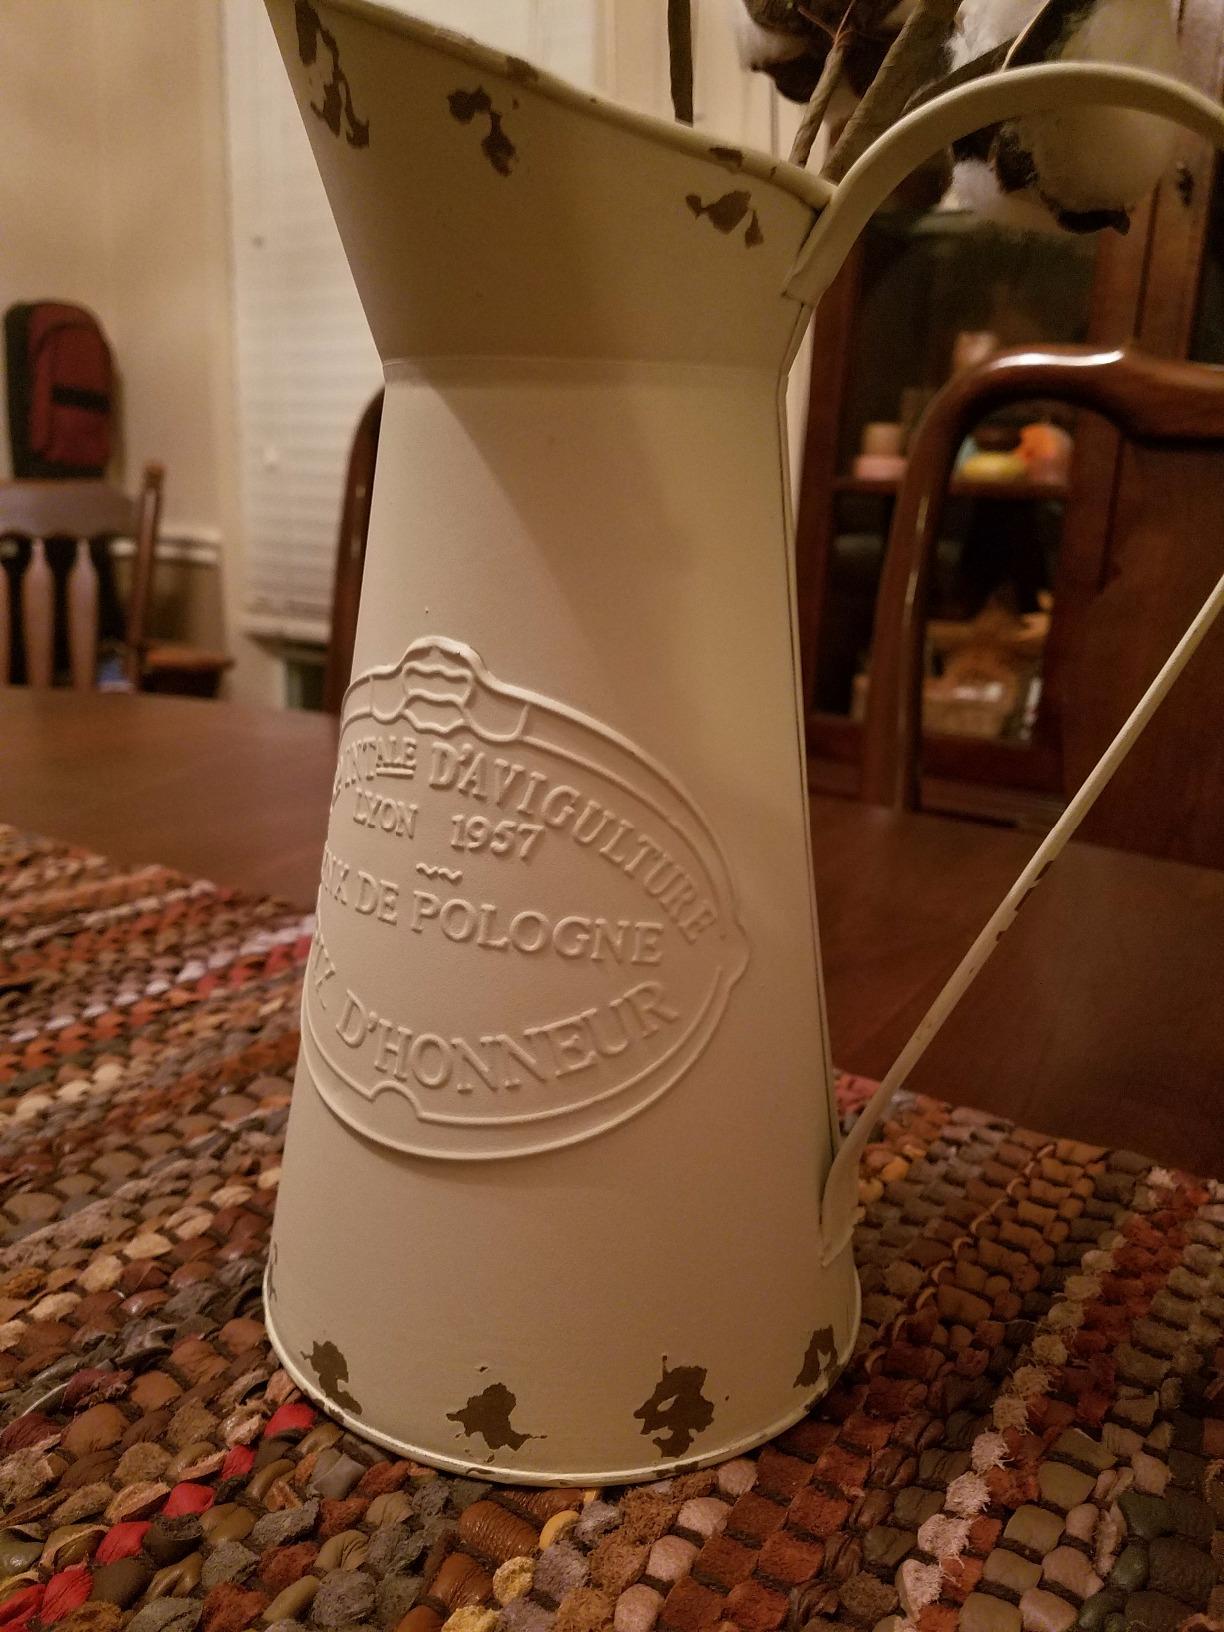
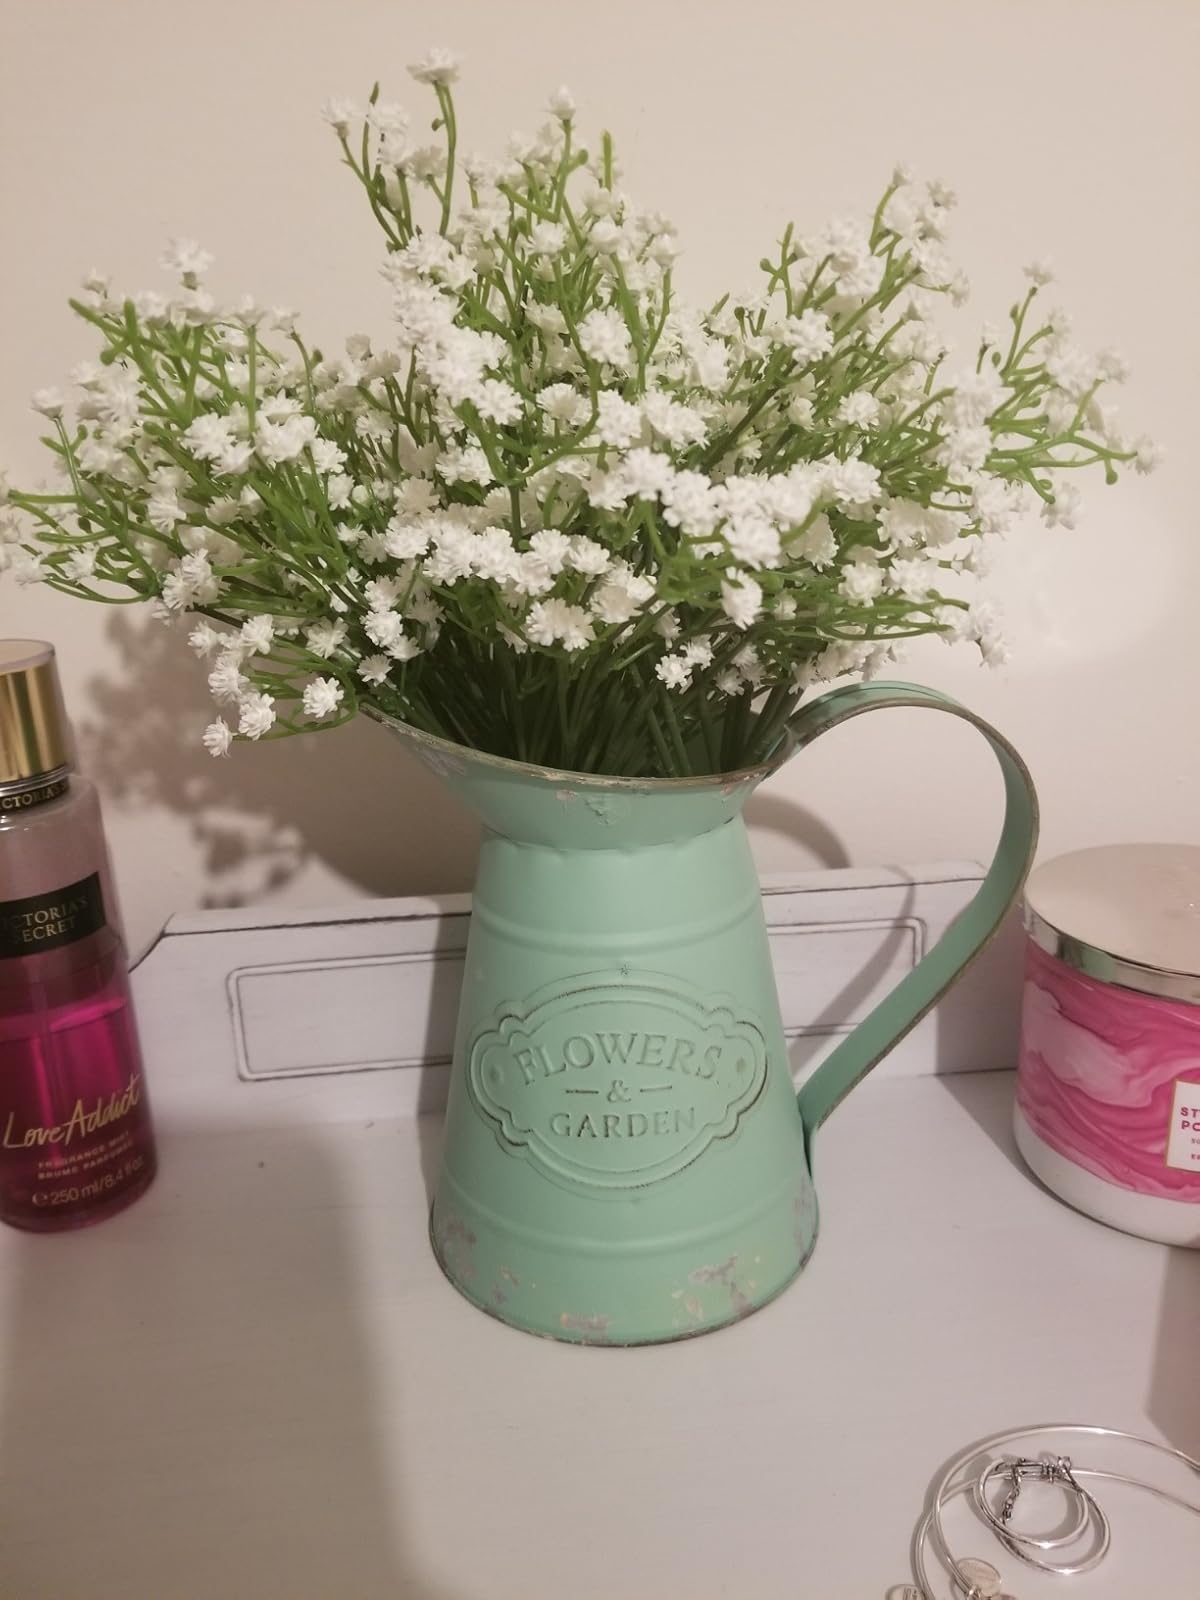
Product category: vase
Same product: no